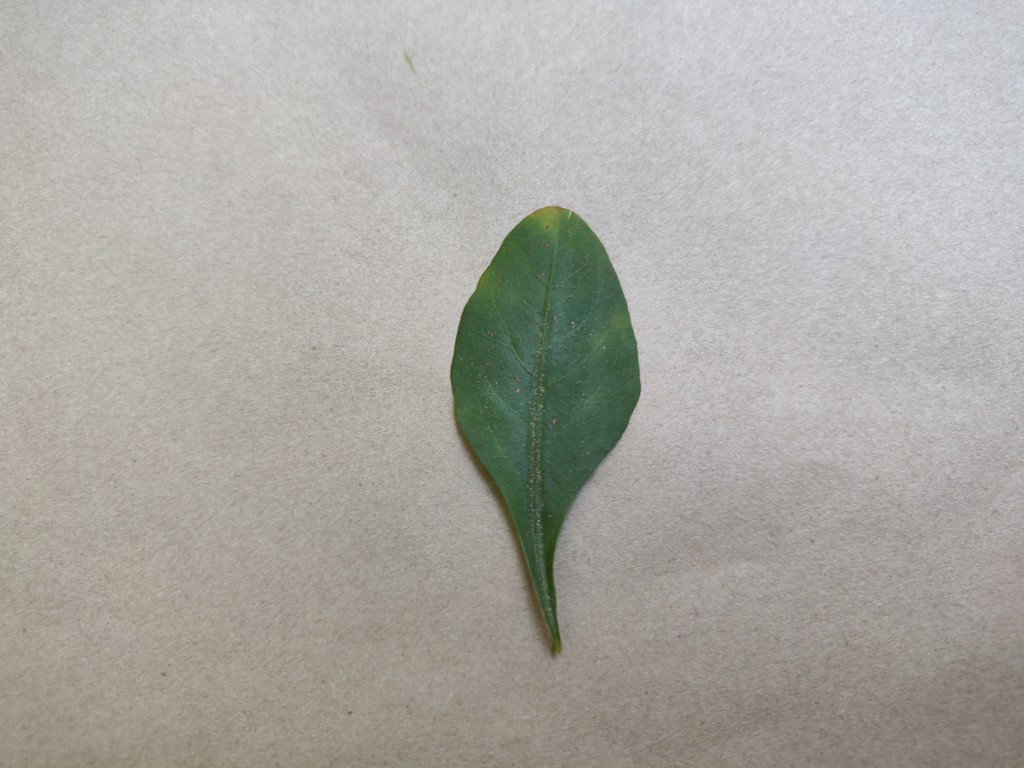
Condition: Unhealthy
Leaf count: single
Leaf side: front